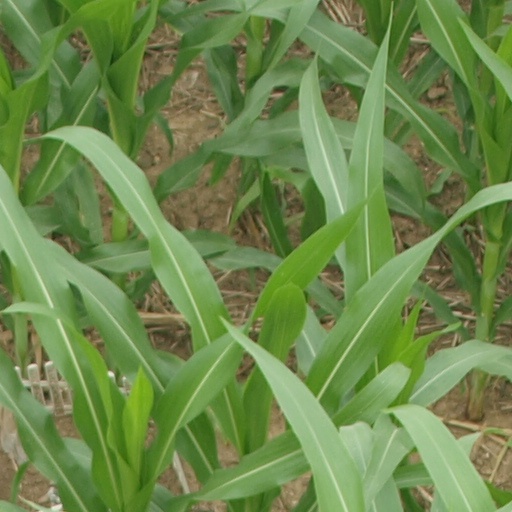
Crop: maize; corn